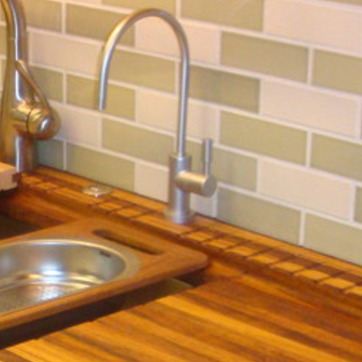
Material: metal